Criminal law in the Marshall Court

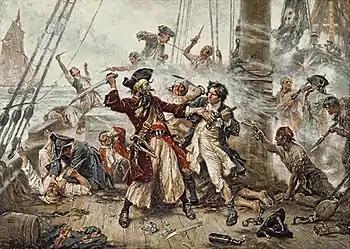
The Marshall Court decided many controversial piracy cases "(the capture of Blackbeard depicted)".

When it created the First Bank of the United States, Congress criminalized counterfeiting the bills of the bank. "Read literally," the statute required both that the bill be counterfeit and that the bill be signed by the President of the Bank of the United States. In "United States v. Cantril" (1807), without oral argument, the Court arrested a judgment of conviction under the counterfeiting statute, finding the statute invalid "for the reasons assigned in the record" (without further elaboration). By the time "Cantril" was decided, Congress had already passed a new statute to correct the apparent drafting error.